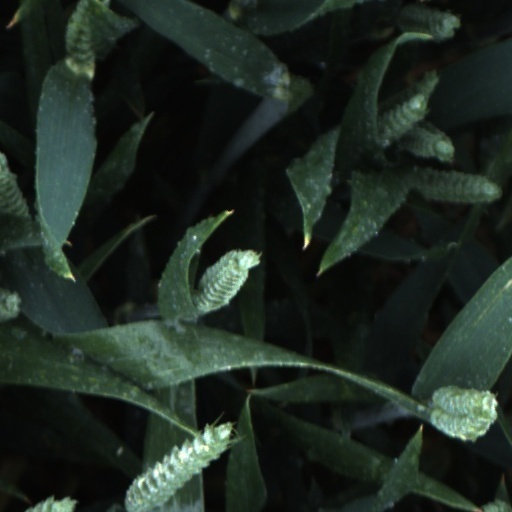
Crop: wheat